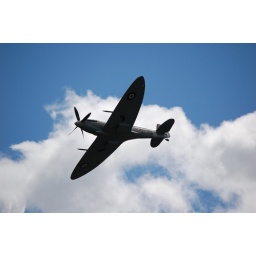
MH434 clearly outlined against the blue and white sky